Maylandsea

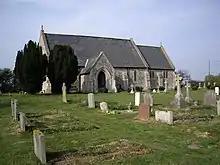
St Barnabas Church, Maylandsea

The local parish church is St Barnabas, which is in the Diocese of Chelmsford.